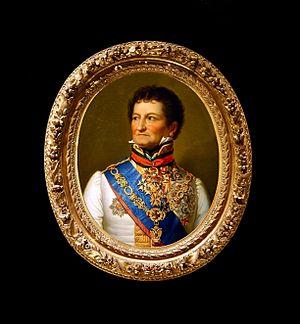
Le général autrichien Jean Pierre Théodore, baron de Wacquant-Geozelles (1754-1844), portant, entre autres, le collier de l'Ordre autrichien de la Couronne de Fer.